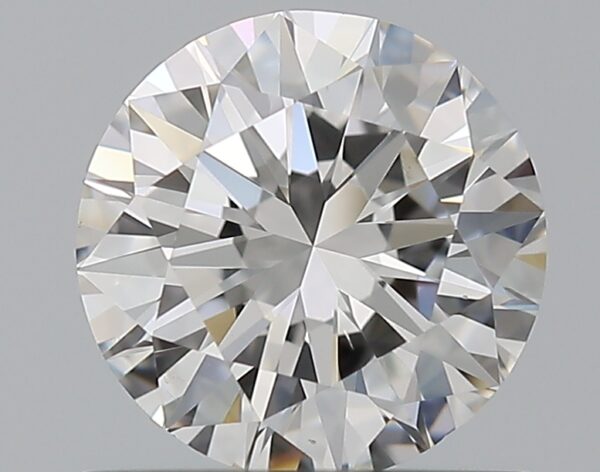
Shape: round
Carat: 0.8
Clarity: VS2
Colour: F
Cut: EX
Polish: EX
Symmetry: EX
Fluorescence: N
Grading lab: GIA
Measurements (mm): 5.93 x 5.97 x 3.66